Polikarpov ITP

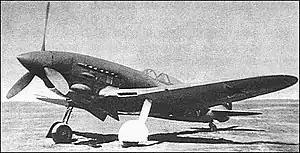
The M-2 prototype of the ITP

The Polikarpov ITP ("Istrebitel Tyazholiy Pushechniy"; ; Heavy Cannon Fighter) was a Soviet fighter prototype designed during World War II. Development was prolonged by the evacuation of the design bureau forced by the German advance on Moscow in the fall of 1941. By the time the second prototype was finished the Soviets had fighters with equivalent or better performance already in production and the program was cancelled.